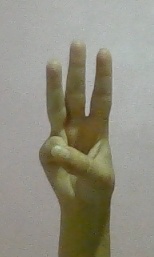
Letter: thaa